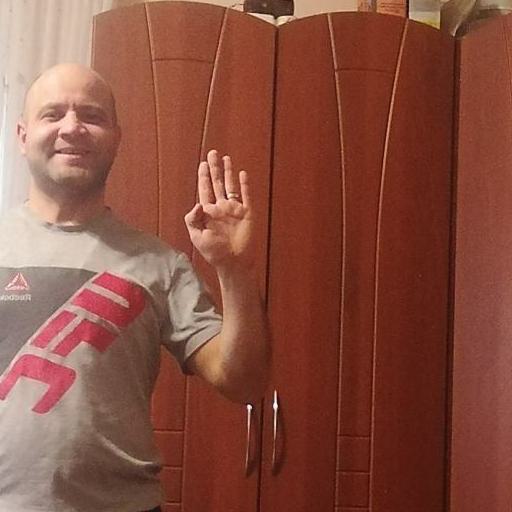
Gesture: stop